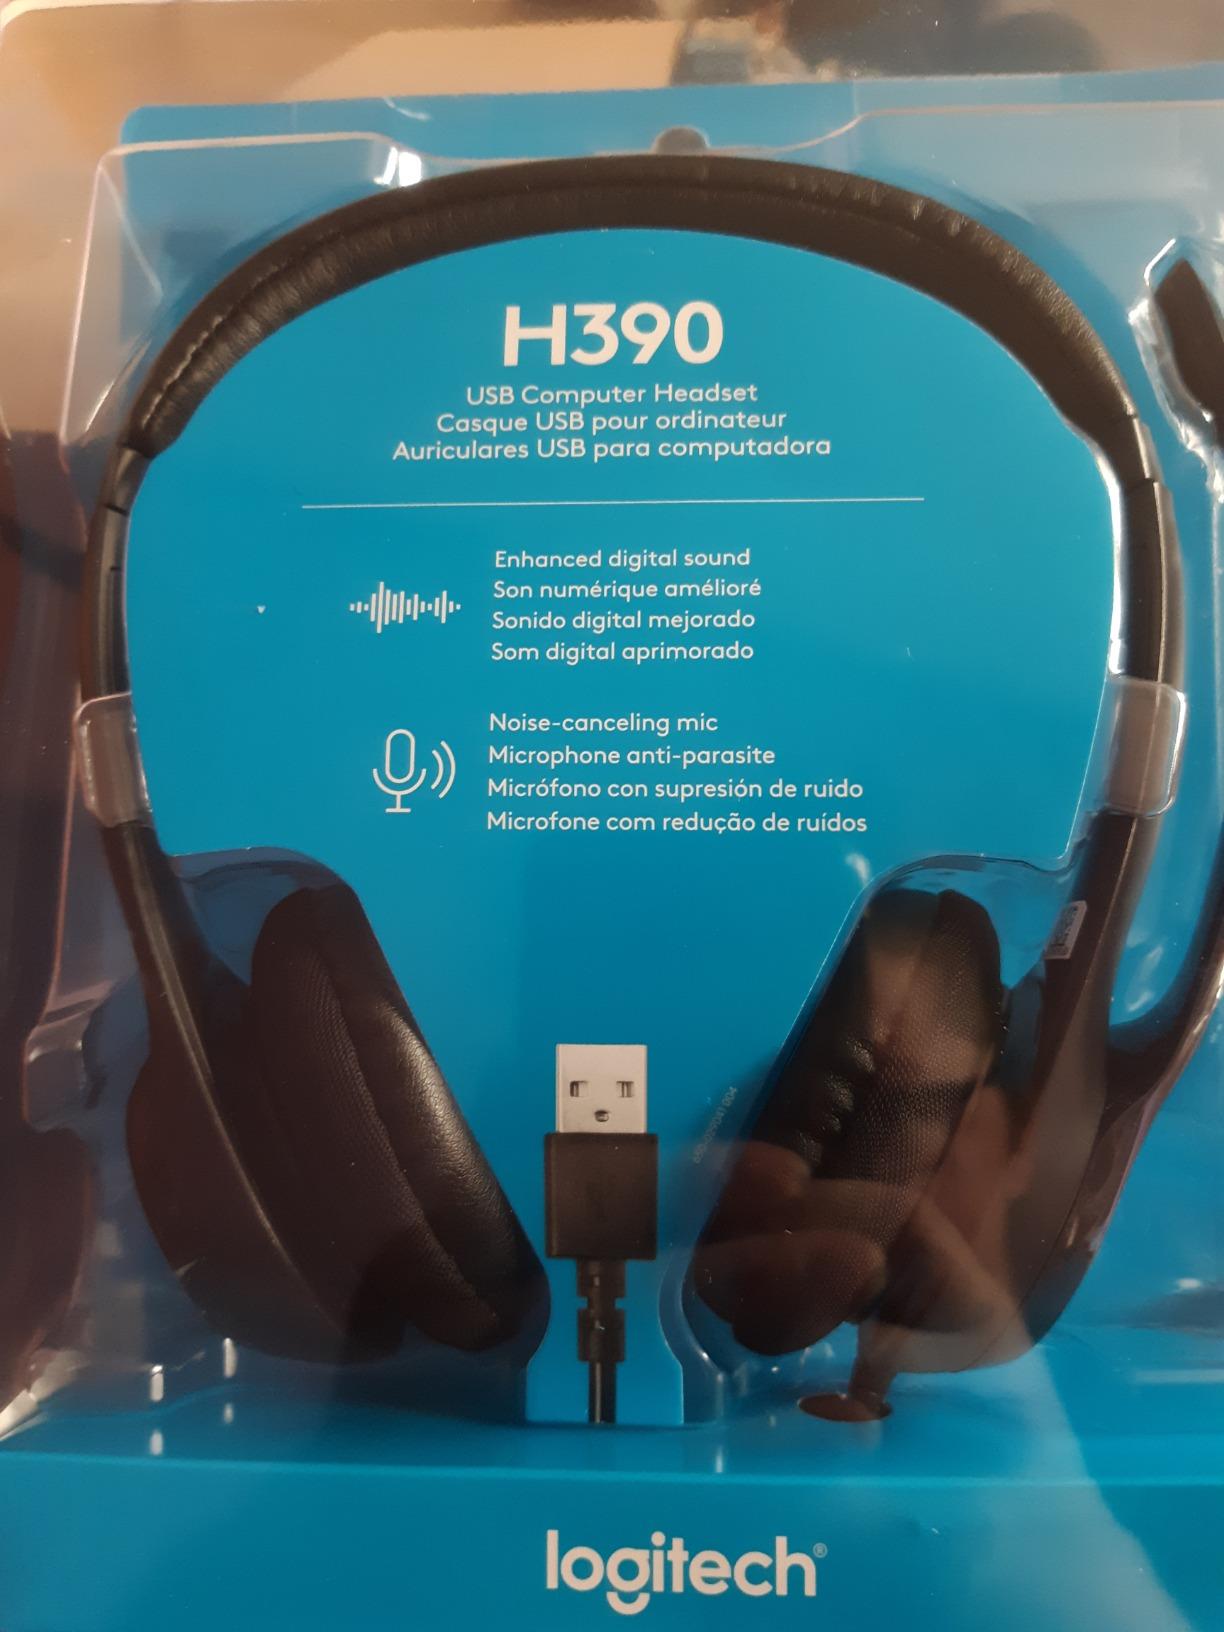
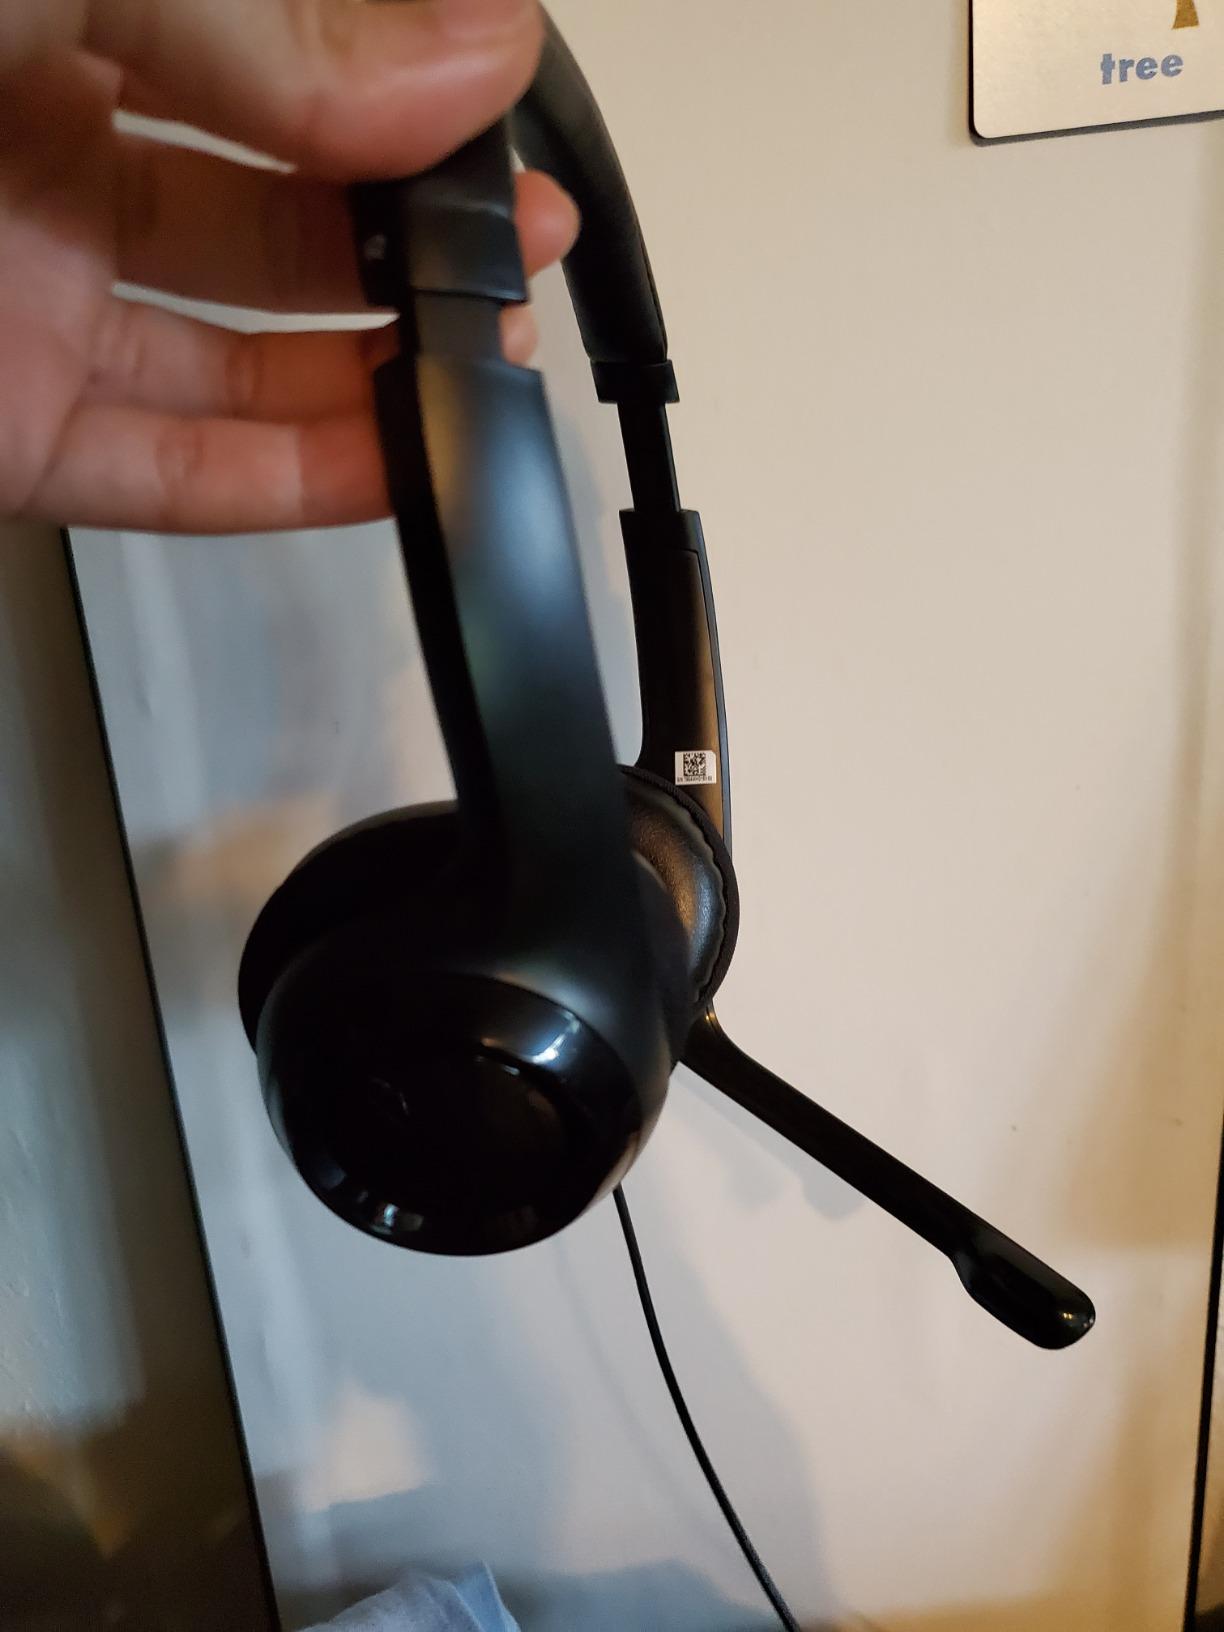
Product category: headphones
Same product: yes